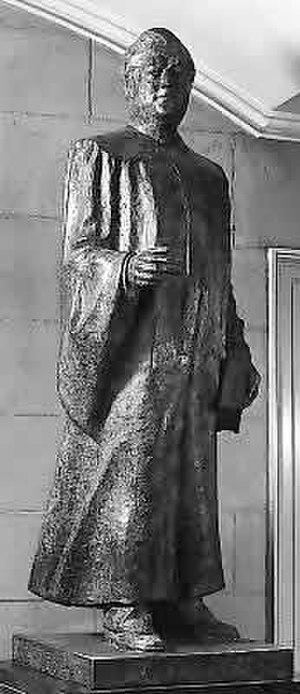
Le National Statuary Hall Collection des États-Unis d'Amérique est une collection de statues données individuellement par chacun des 50 États dans le but d'honorer deux de leurs plus honorables citoyens. Initialement située dans le Old Hall de la Chambre des représentants, une partie de la collection fut étendue autour du Capitole des États-Unis.